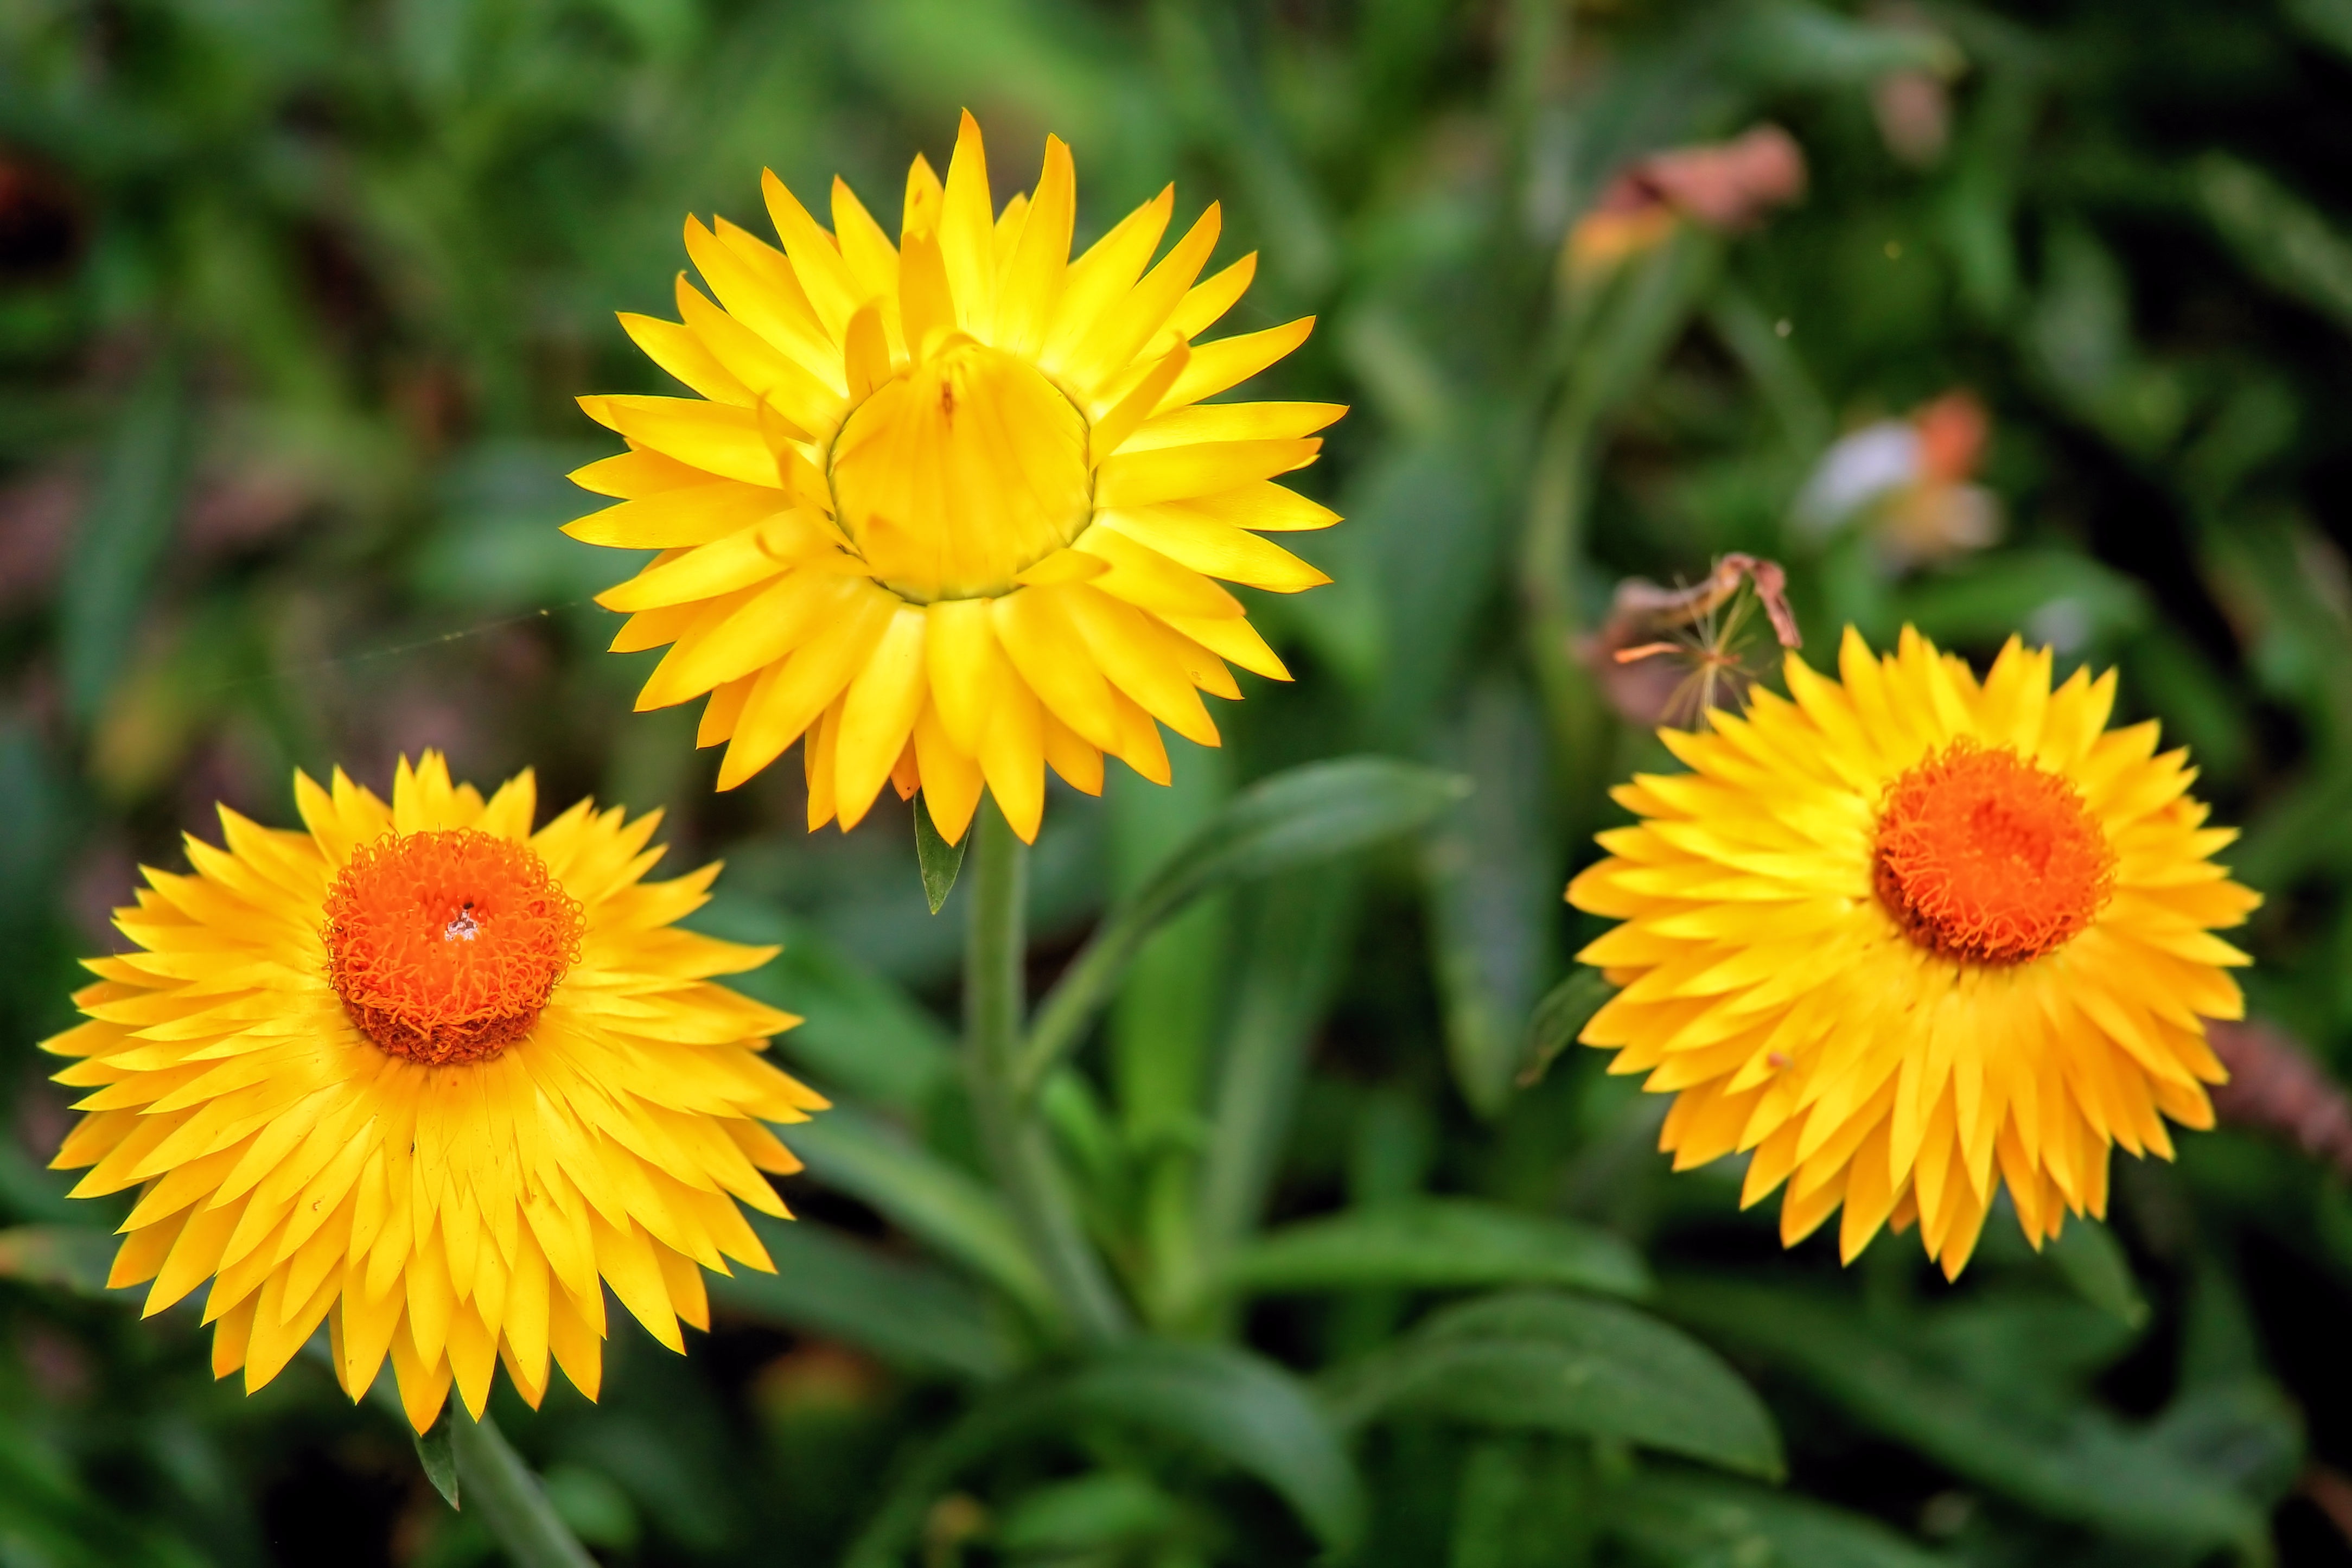
nature, plant, flower, petal, daisy, orange, herb, botany, yellow, flora, wildflower, flowers, macro photography, flowering plant, daisy family, calendula, straw flowers, annual plant, land plant, marguerite daisy, blanket flowers